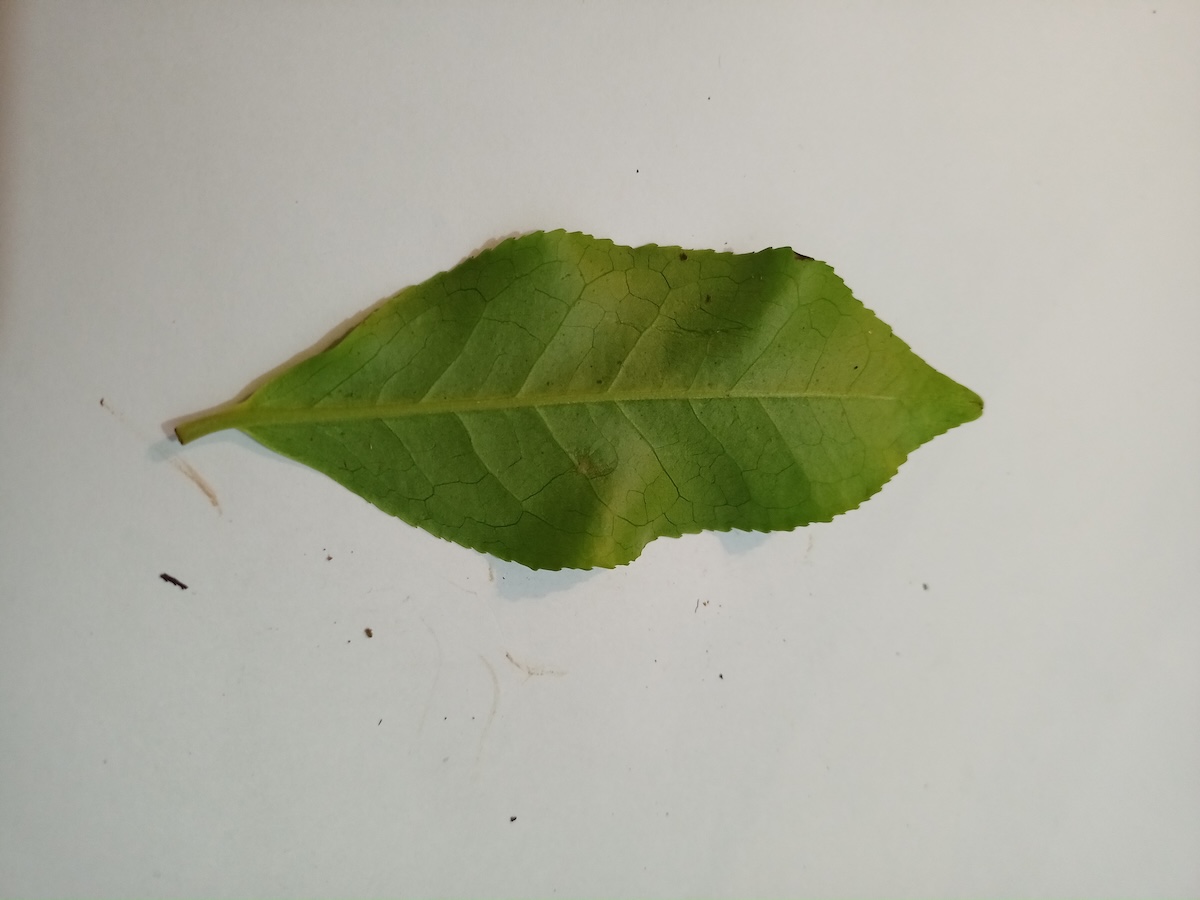
Label: Healthy leaf